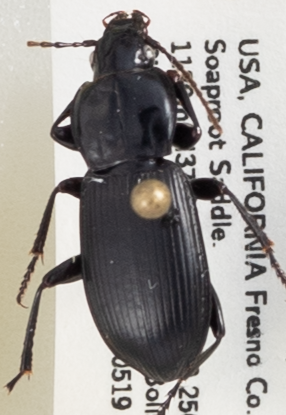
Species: Pterostichus ordinarius
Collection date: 2021-05-19 04:00:00
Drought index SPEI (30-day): -1.226
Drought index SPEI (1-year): -2.09
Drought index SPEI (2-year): -1.69